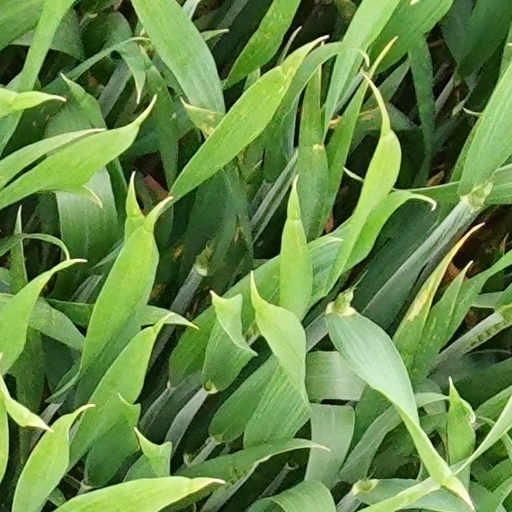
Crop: wheat